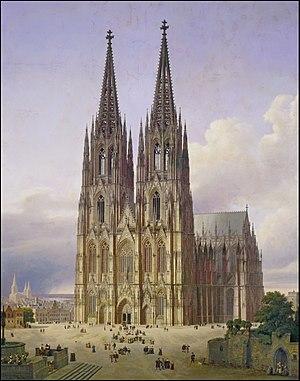
Georg Carl Adolph Hasenpflug est un peintre allemand romantique, essentiellement paysagiste.